128th Air Refueling Wing

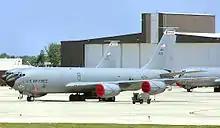
128th Air Refueling Wing KC-135s parked at General Mitchell ANGB

Conversion from KC-135E to KC-135R model aircraft began on 3 July 1991 when the 128th transferred aircraft to the Pennsylvania Air National Guard. The first permanently assigned KC-135R, arrived on 7 August 1991. The 128th ARG was the first Air National Guard or Air Force Reserve unit in the country to receive the "R" model tanker. The "E" model era came to an end on 9 February 1992.